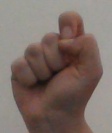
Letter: fa